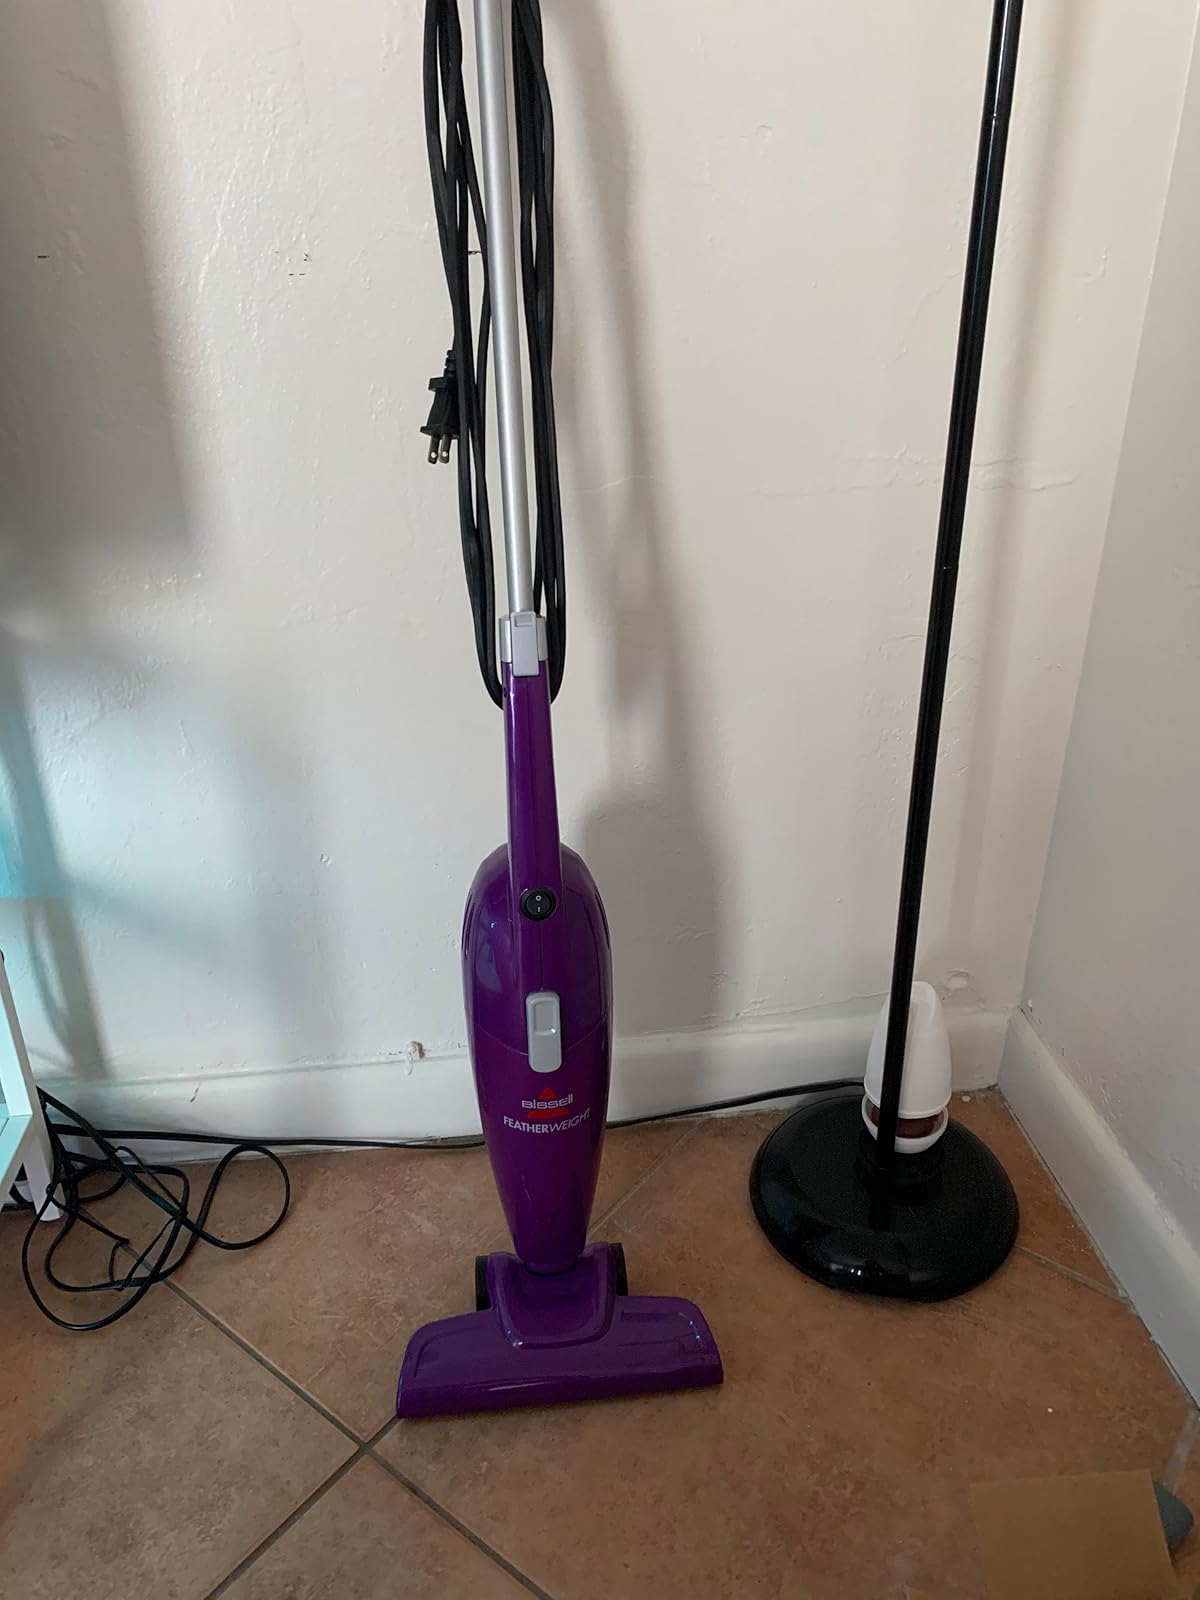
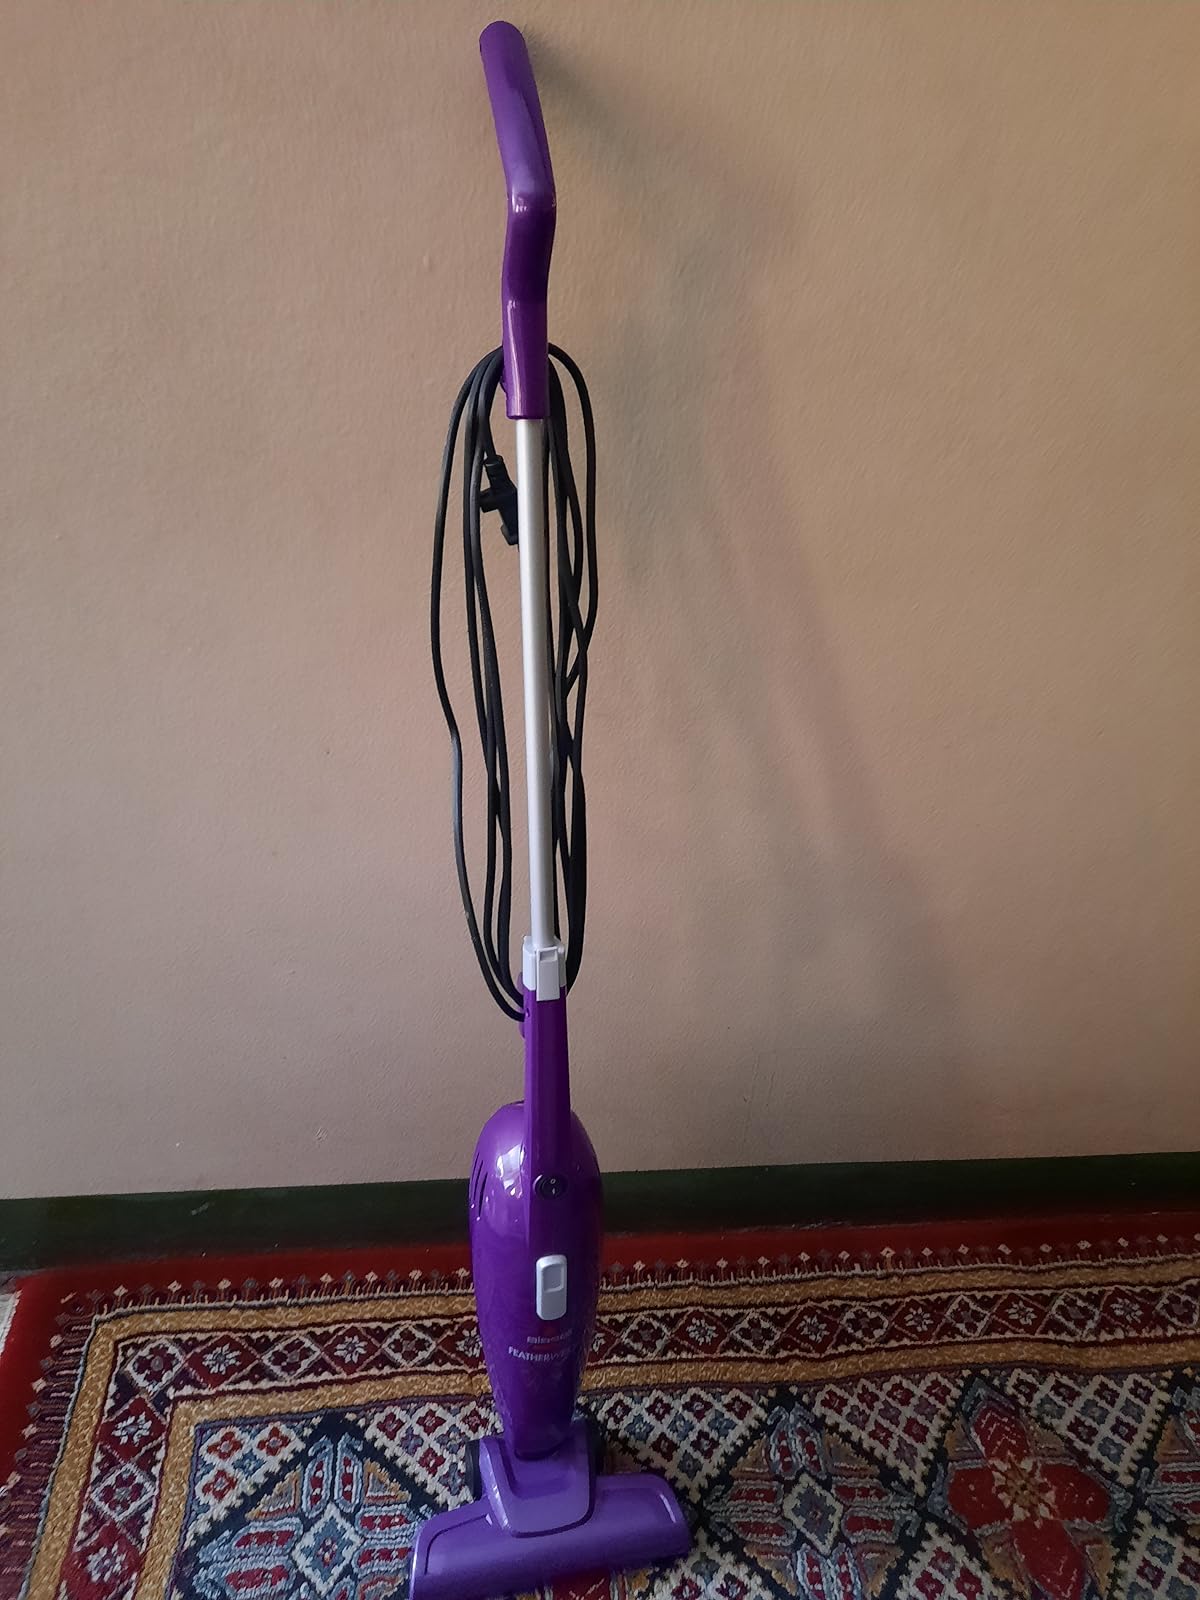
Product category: items_vacuum
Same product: yes